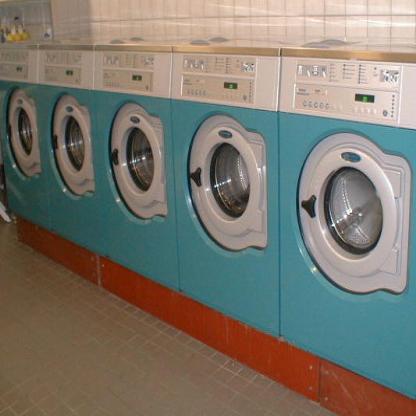
Scene: Indoor